Trams in Finland

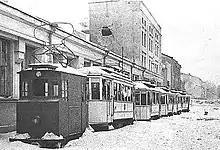
Locally built tramway locomotive (with AEG traction motors) in Vyborg, 1940.

Trams began running in Viipuri, then a part of the Grand Duchy of Finland, in 1912. They were electrically operated from the start.